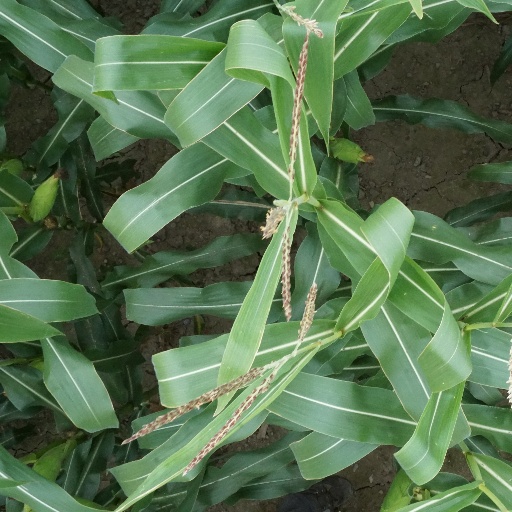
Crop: maize; corn